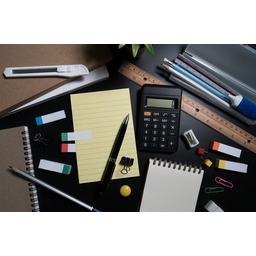
Label: paper